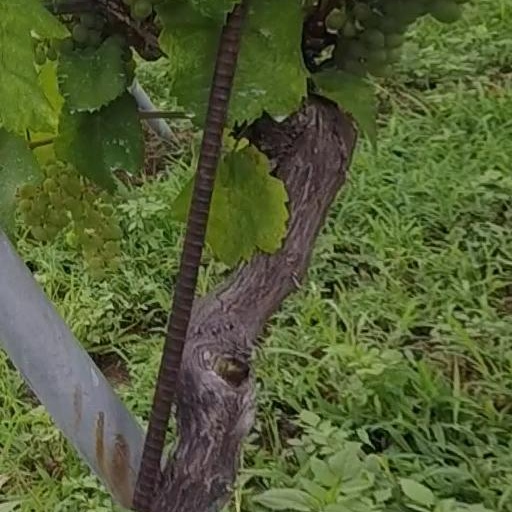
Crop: grape